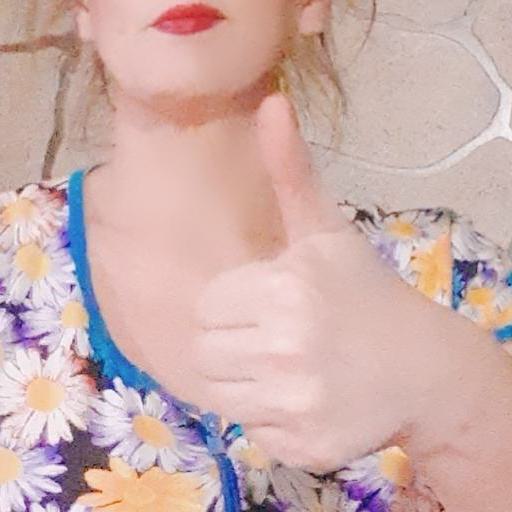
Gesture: like